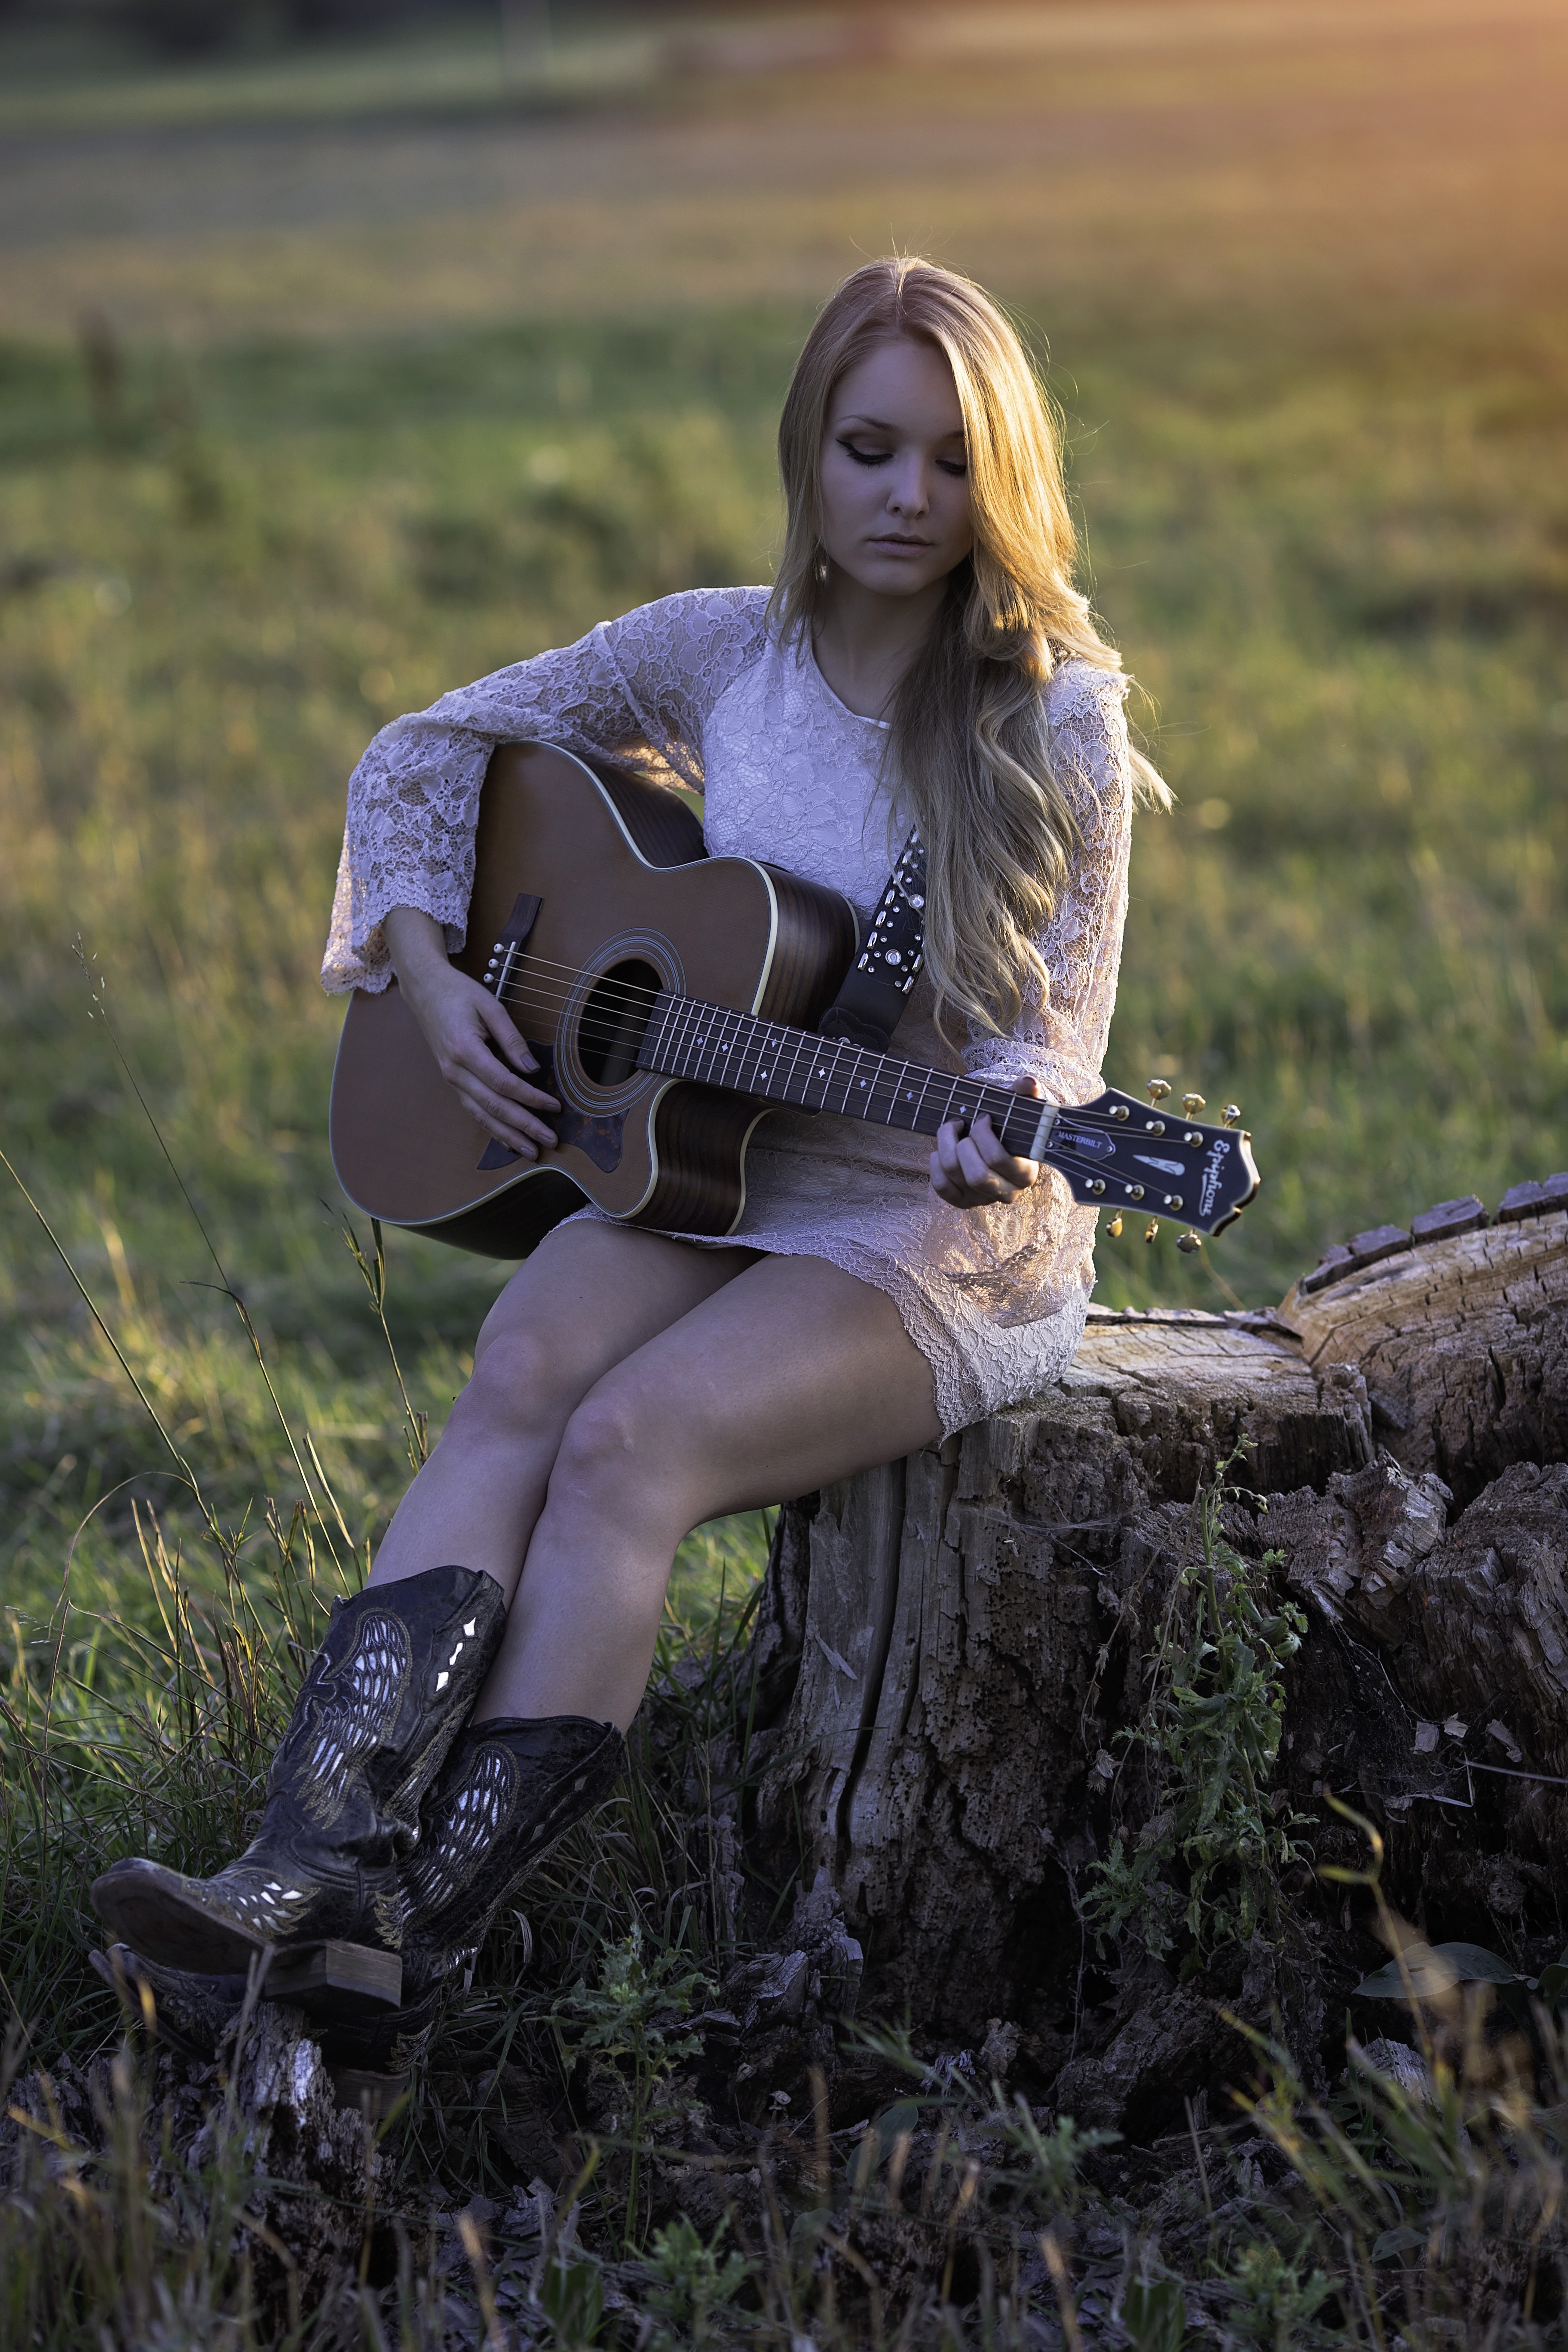
girl, woman, hair, sunset, photography, guitar, country, female, portrait, model, young, spring, fashion, clothing, lady, season, acoustic, dress, footwear, photograph, beauty, costume, photo shoot, beautiful hair